List of birds of Glacier National Park (U.S.)

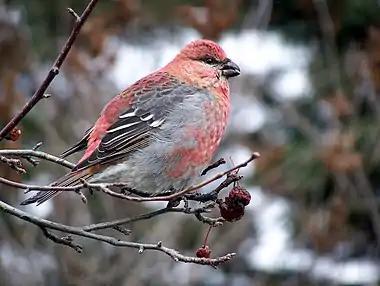
Pine grosbeak

Finches are seed-eating passerine birds that are small to moderately large and have a strong beak, usually conical and in some species very large. All have twelve tail feathers and nine primaries. These birds have a bouncing flight with alternating bouts of flapping and gliding on closed wings, and most sing well. Ten species have been recorded in the park.